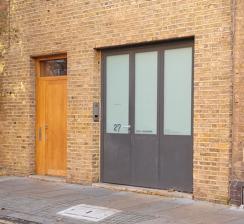
Building: Kate MacGarry
Country: United Kingdom
Year built: 2002
Art gallery in London Kate MacGarry Kate MacGarry is an eponymous contemporary art gallery located in London. It first opened in November 2002 on Redchurch Street in London's East End. From April 2007 to April 2011 the gallery was located on Vyner Street, and in May 2011 the gallery moved back to its roots on Old Nichol Street, close to Redchurch Street in Shoreditch . The gallery represents several international artists including Matt Bryans, Marcus Coates , Iain Forsyth and Jane Pollard , Samson Kambalu , Dr Lakra , 2008 John Moores 25 Contemporary Painting Prize winner Peter McDonald , Goshka Macuga , Ben Rivers Francis Upritchard , and 2019 Turner prize nominee Helen Cammock . Kambalu and Upritchard were named among the 50 most exciting artists in Europe in 2016. The gallery's booth, which showcased Goshka Macuga's Preparatory Notes for a Chicago Comedy was named one of the top ten at Frieze Art Fair 2014. In 2020, the gallery was one of the founding members of the Gallery Climate Coalition . References